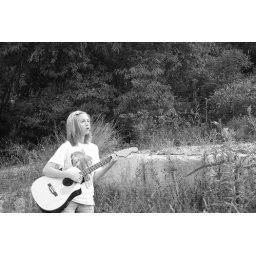
in this black and white world.